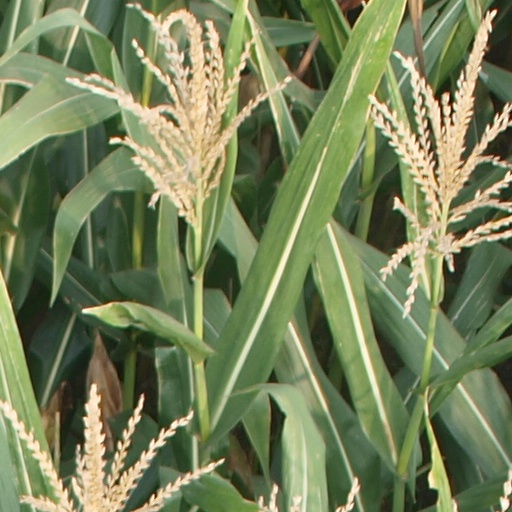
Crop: maize; corn